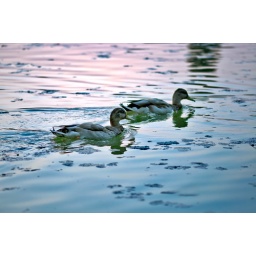
A couple of brown ducks swimming in a lake in the dim light of the sunset.